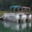
Label: ship